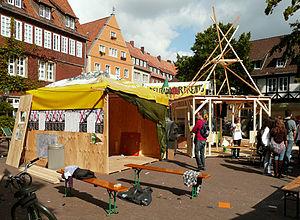
République libre de Wendland en 2010.